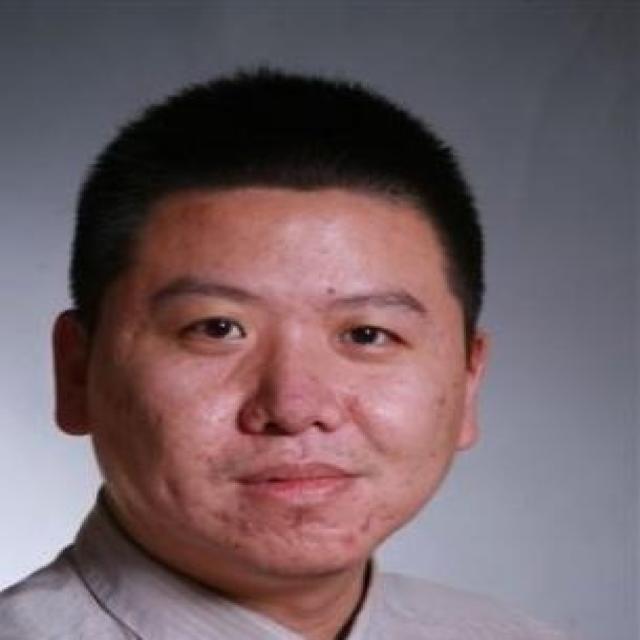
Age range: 21-44